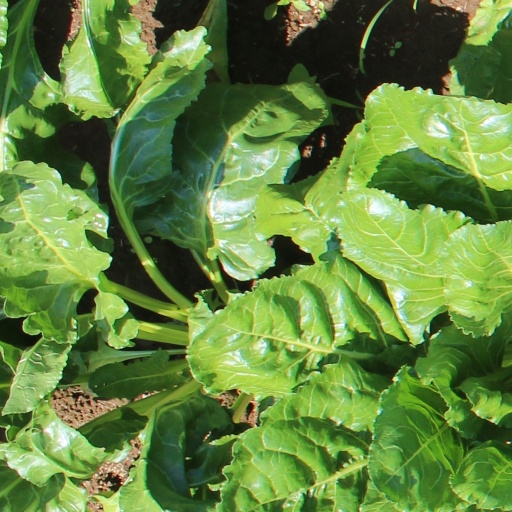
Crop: sugar beet